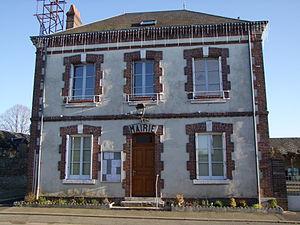
Mairie de la commune de Gault-du-Perche
Le Gault-du-Perche, précédemment nommée Le Gault ou Le Gault-Perche, est une commune française située dans le département de Loir-et-Cher en région Centre-Val de Loire.